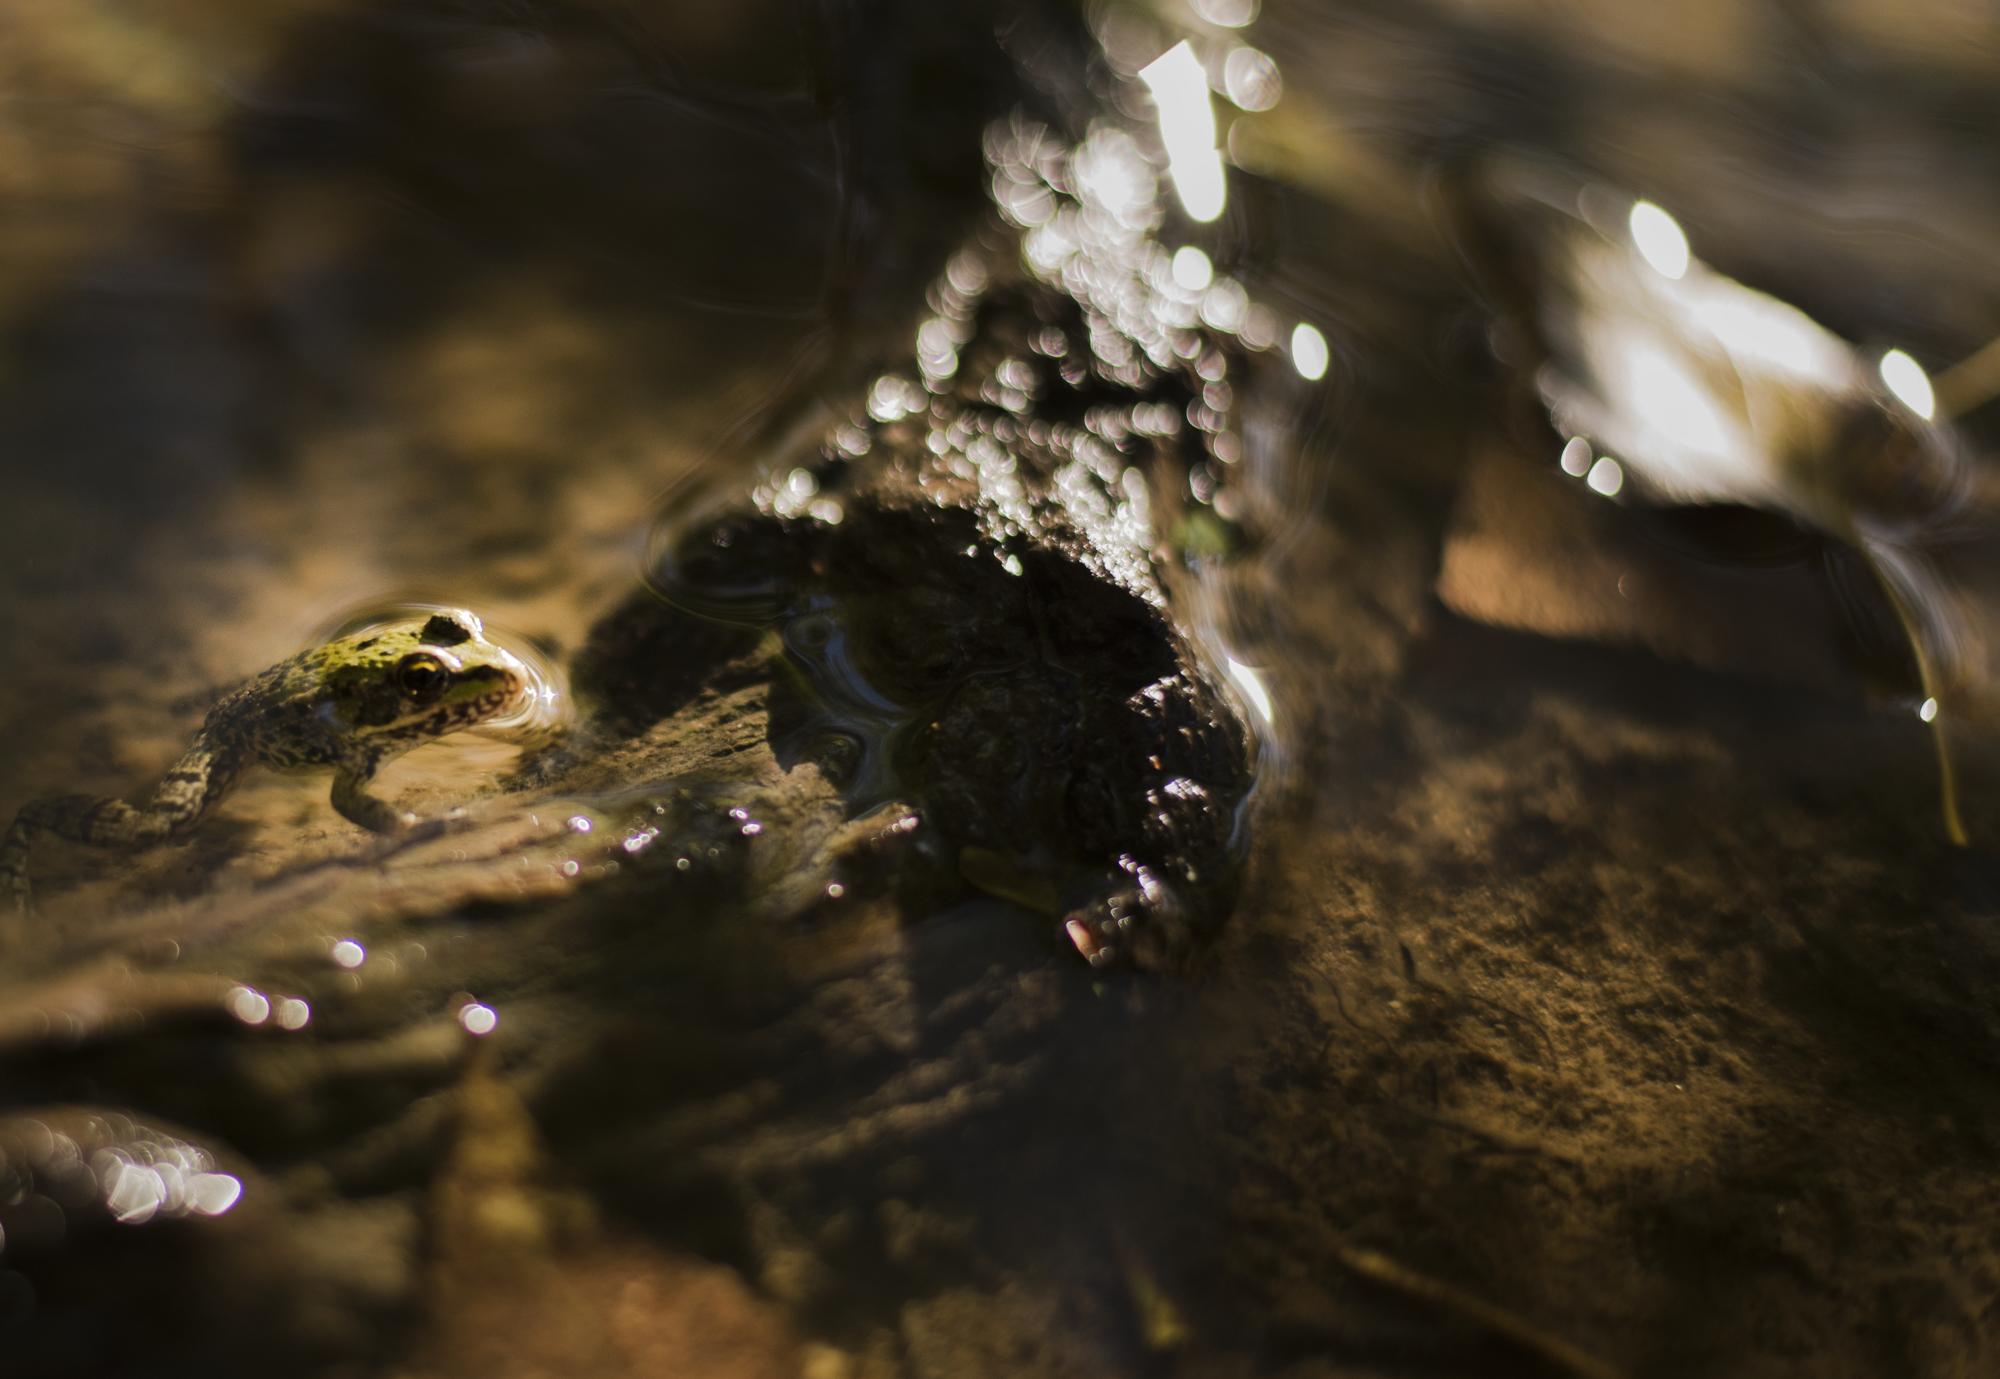
water, nature, leaf, flower, wildlife, europe, reflection, nikon, frog, amphibian, fauna, close up, eau, automne, nikkor, d750, curuyann, curu, yann, grenouille, macro photography